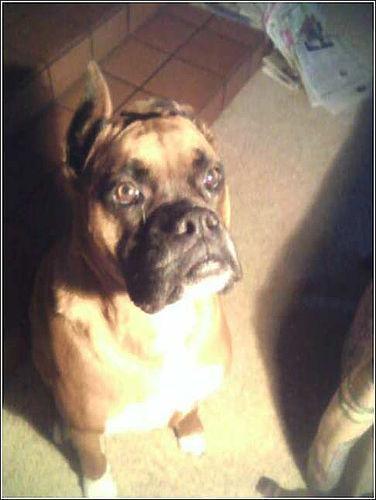
boxer